T.O.K.

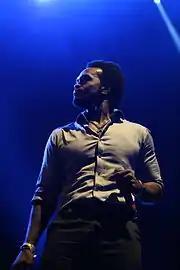
"Craigy T"

T.O.K. are a dancehall reggae group from Kingston, Jamaica. As of 2024, the group consists of Alistaire "Alex" McCalla, Roshaun "Bay-C" Clarke, Craig "Craigy T" Thompson, and Xavier "Flexx" Davidson (now known as Ja Flexx). They started their band in 1996, and announced its dissolution in 2015, before reuniting in 2022 and releasing a new song which would be the first after their reunion, titled NPLH (Home), featuring Shams the Producer. This song was released in 2023.